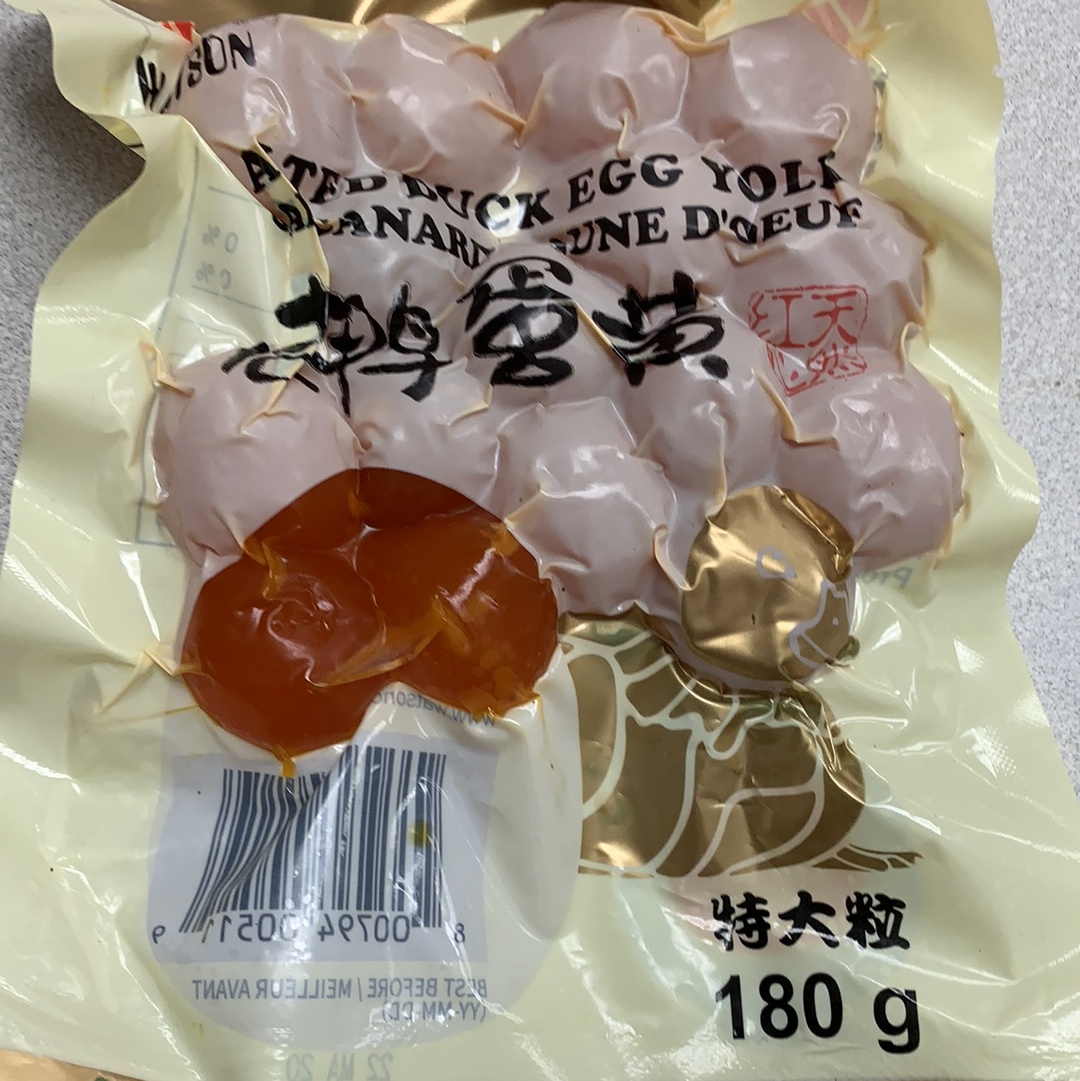
Jaune d’œuf de canard salé咸鸭蛋黄180g
Brand: Marché Taiyo
Category: Food, Beverages & Tobacco > Food Items > Meat, Seafood & Eggs > Eggs